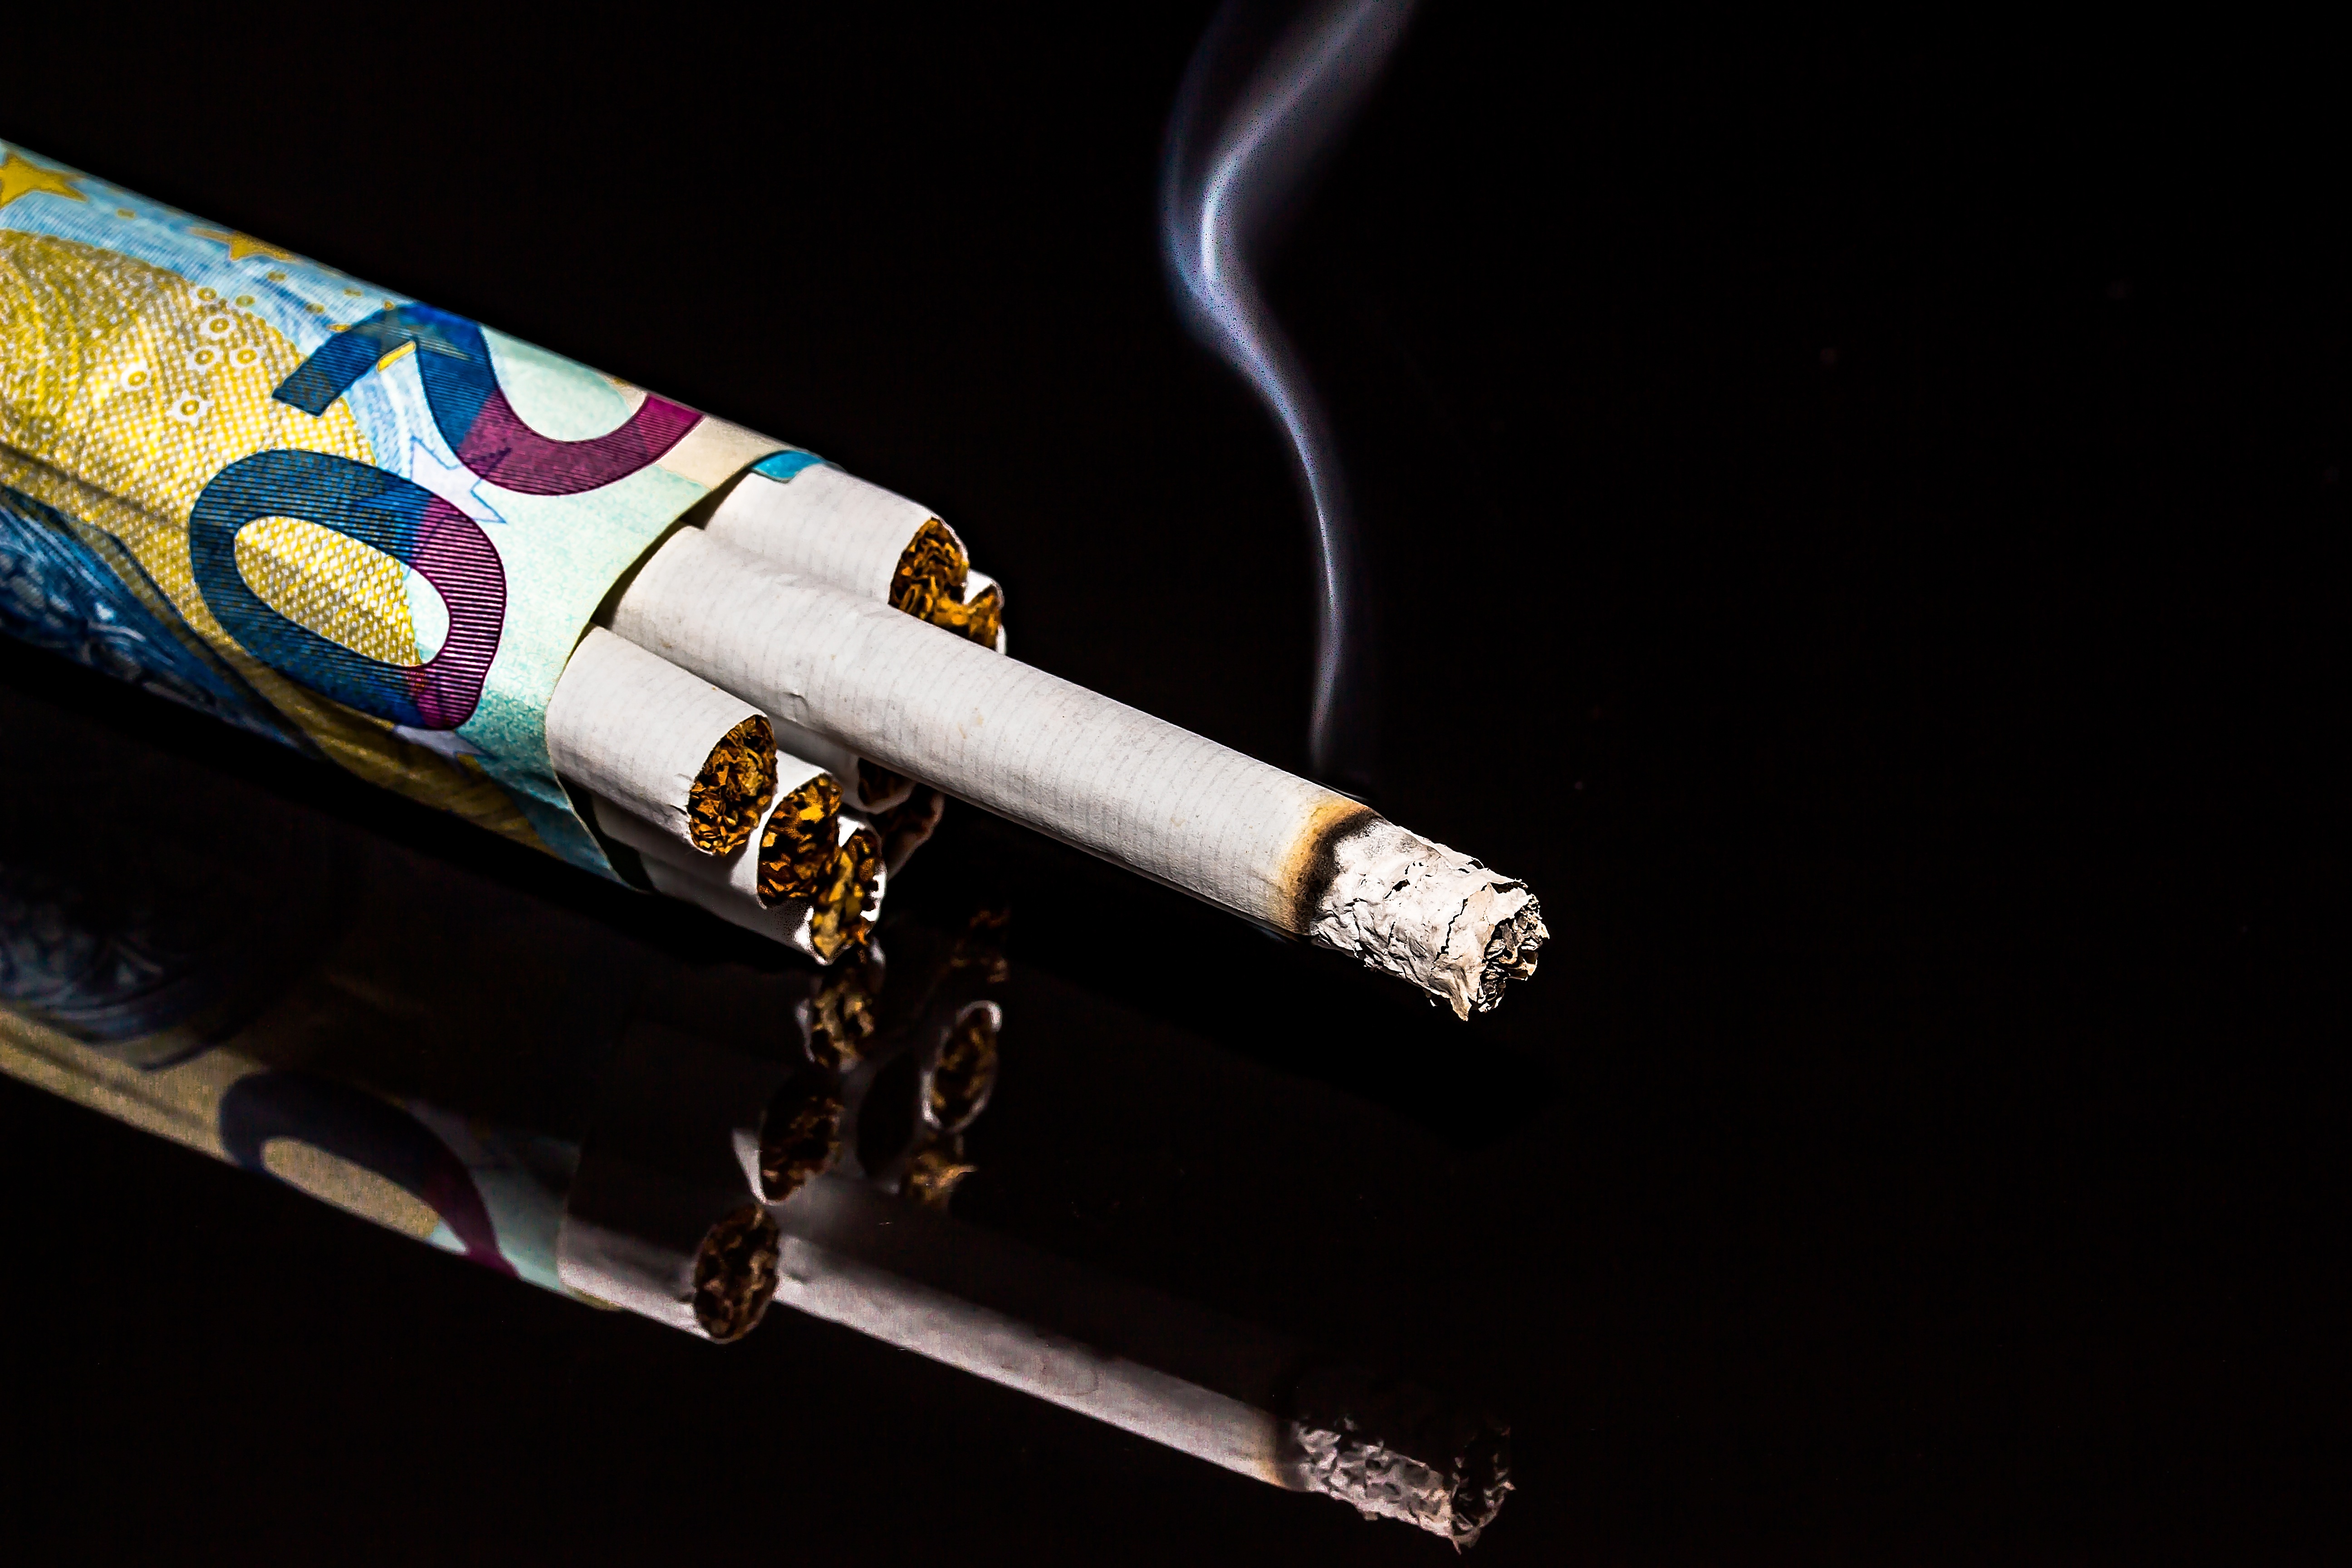
smoke, smoking, space, ash, cigarettes, expensive, addiction, mirroring, unhealthy, dollar bill, dependent, expenses, euro banknote, harmful, tobacco products, rolled cigarettes, burning cigarette, cold ash, its dependencies